Sir Richard Croft, 6th Baronet

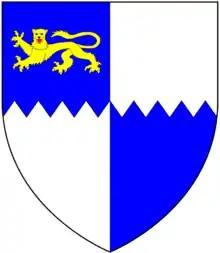
Arms of Croft, of Croft Castle, Herefordshire: "Quarterly per fess indented azure and argent, in the 1st quarter a lion passant guardant or"

Sir Richard Croft, 6th Baronet (9 January 1762 – 13 February 1818) was an English physician to the British Royal Family and was the obstetrician to Princess Charlotte who became famous due to his role in "the triple obstetrical tragedy" of 1817.